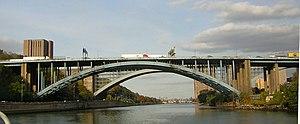
Cet article dresse une liste des ponts de New York, avec l'année de construction, la longueur en mètre de chaque pont et le nom du cours d'eau traversé. La ville de New York est divisée en 5 arrondissements, reliés entre eux par des ponts et des tunnels.
Le Alexander Hamilton Bridge est un pont reliant Manhattan et le Bronx à New York.